Løvenskiold family

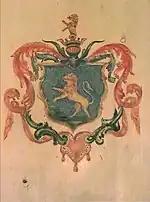
Coat of arms of the Løvenskiold family

The Løvenskiold family (until 1739 Leopoldus) is a Dano-Norwegian noble family of German origin. Members of the family now live primarily in Norway. Originally named Leopoldus, it was one of the early patrician Norwegian families to buy noble status, in 1739, when it was also granted the surname Løvenskiold.